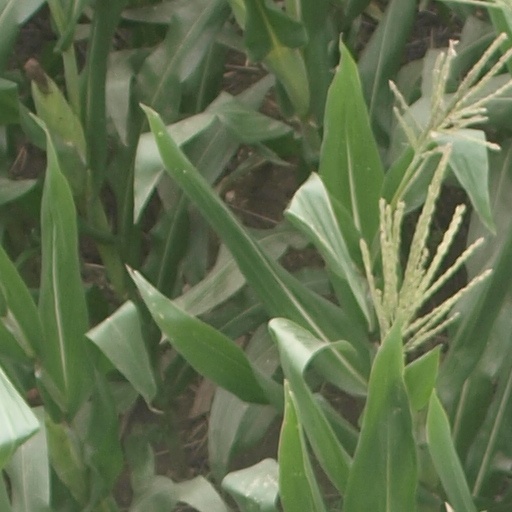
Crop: maize; corn